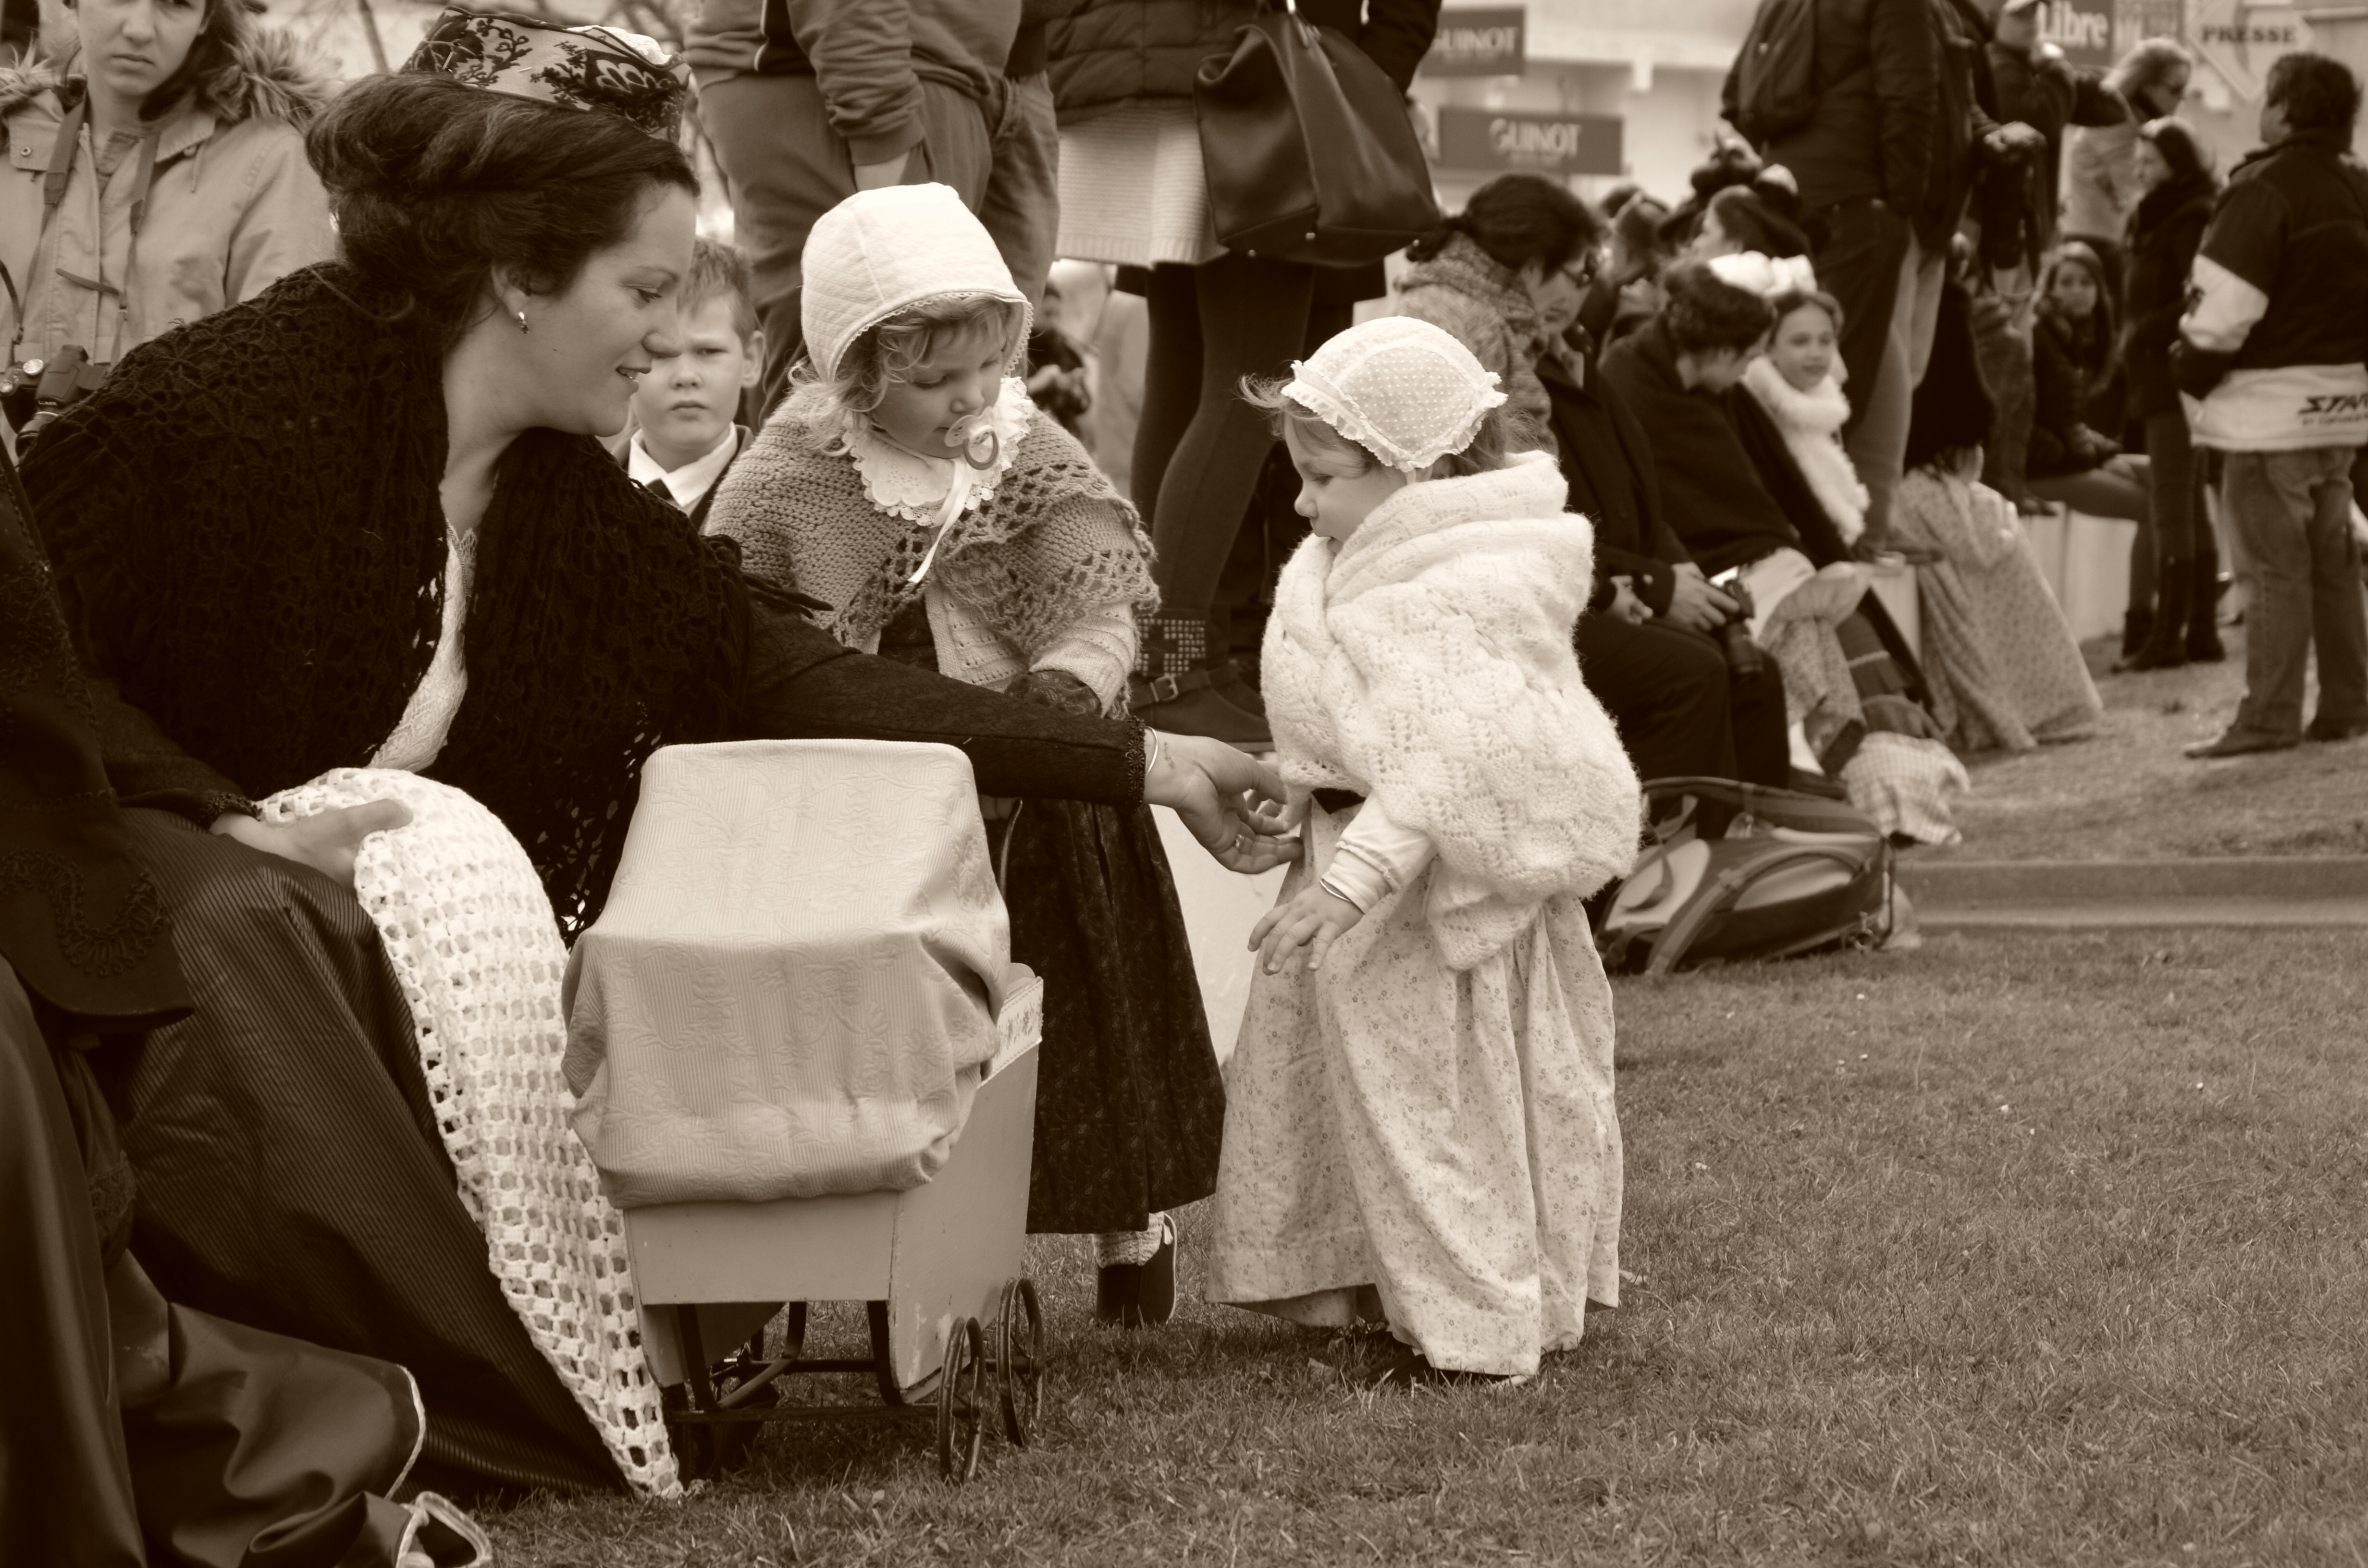
person, people, photography, crowd, mom, sepia, festival, girls, children, photograph, history, tradition, former, mode, gardian